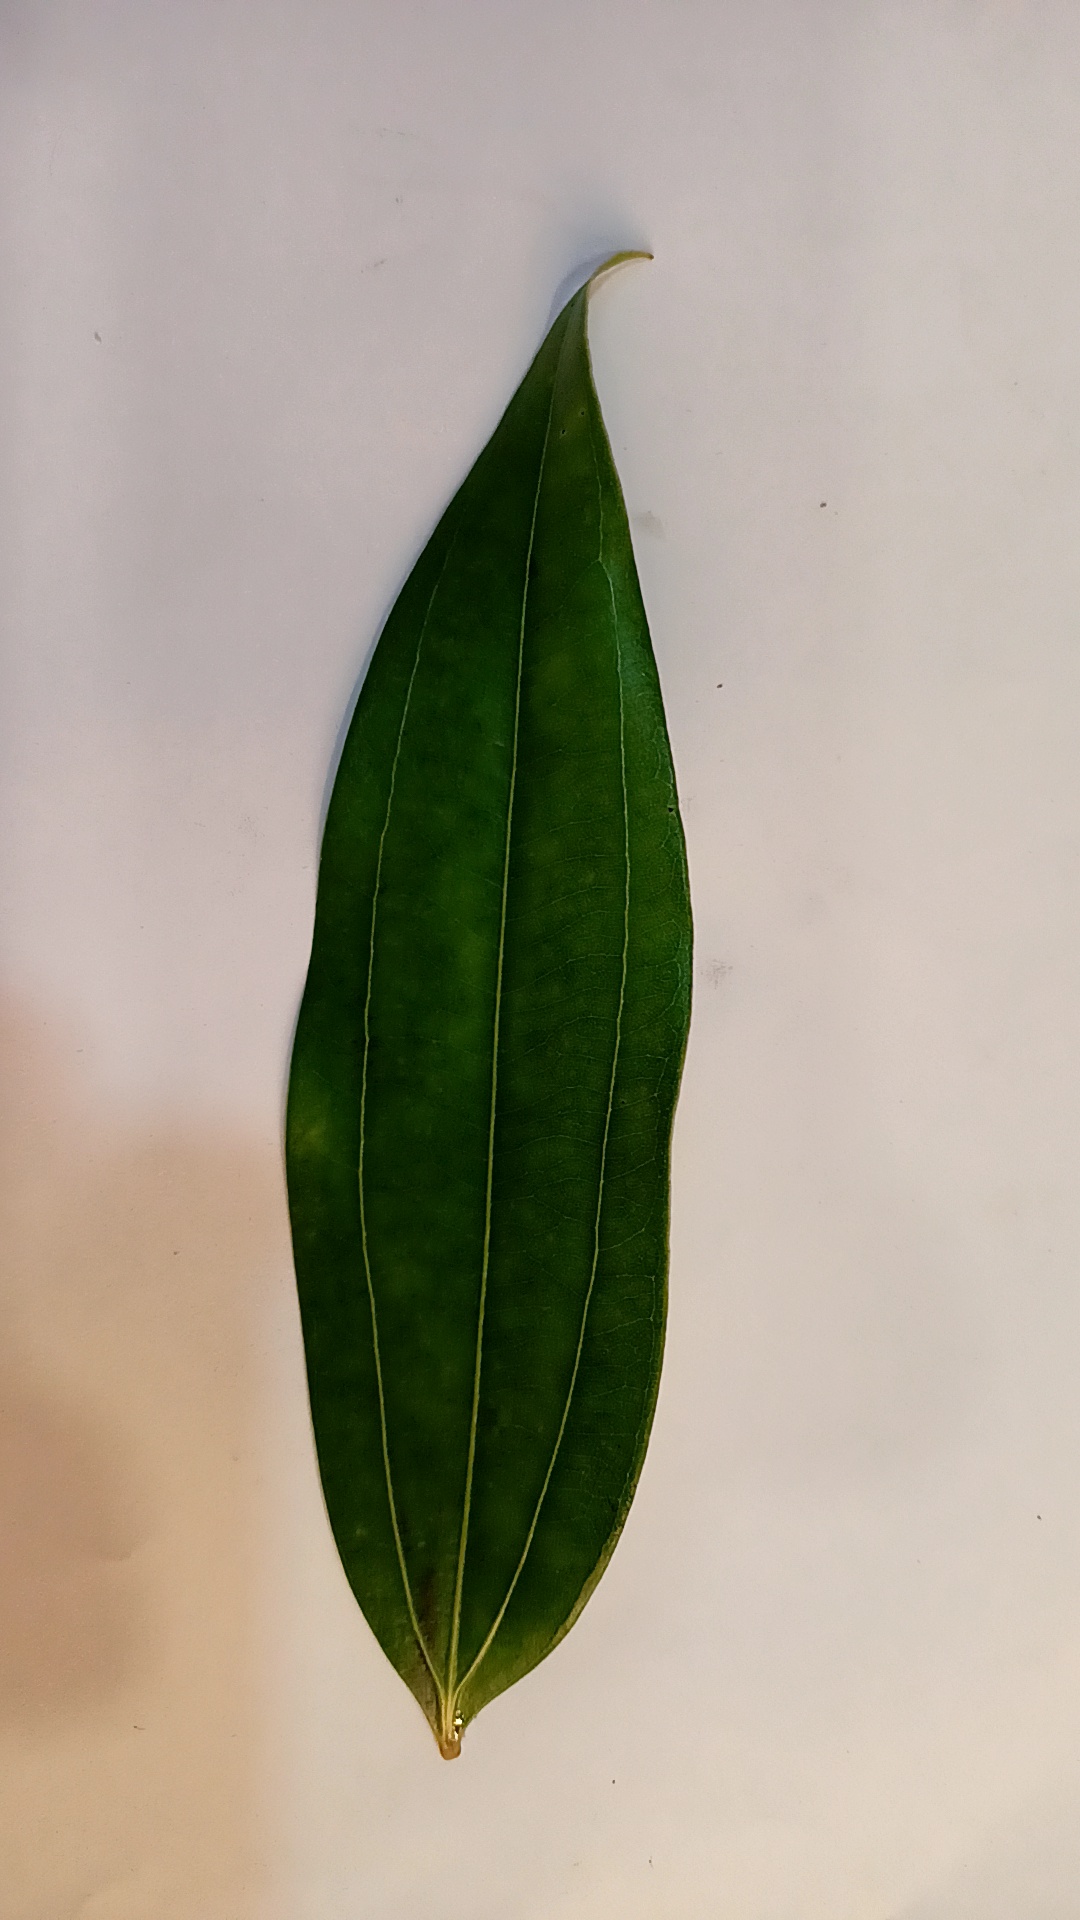
Label: Healthy